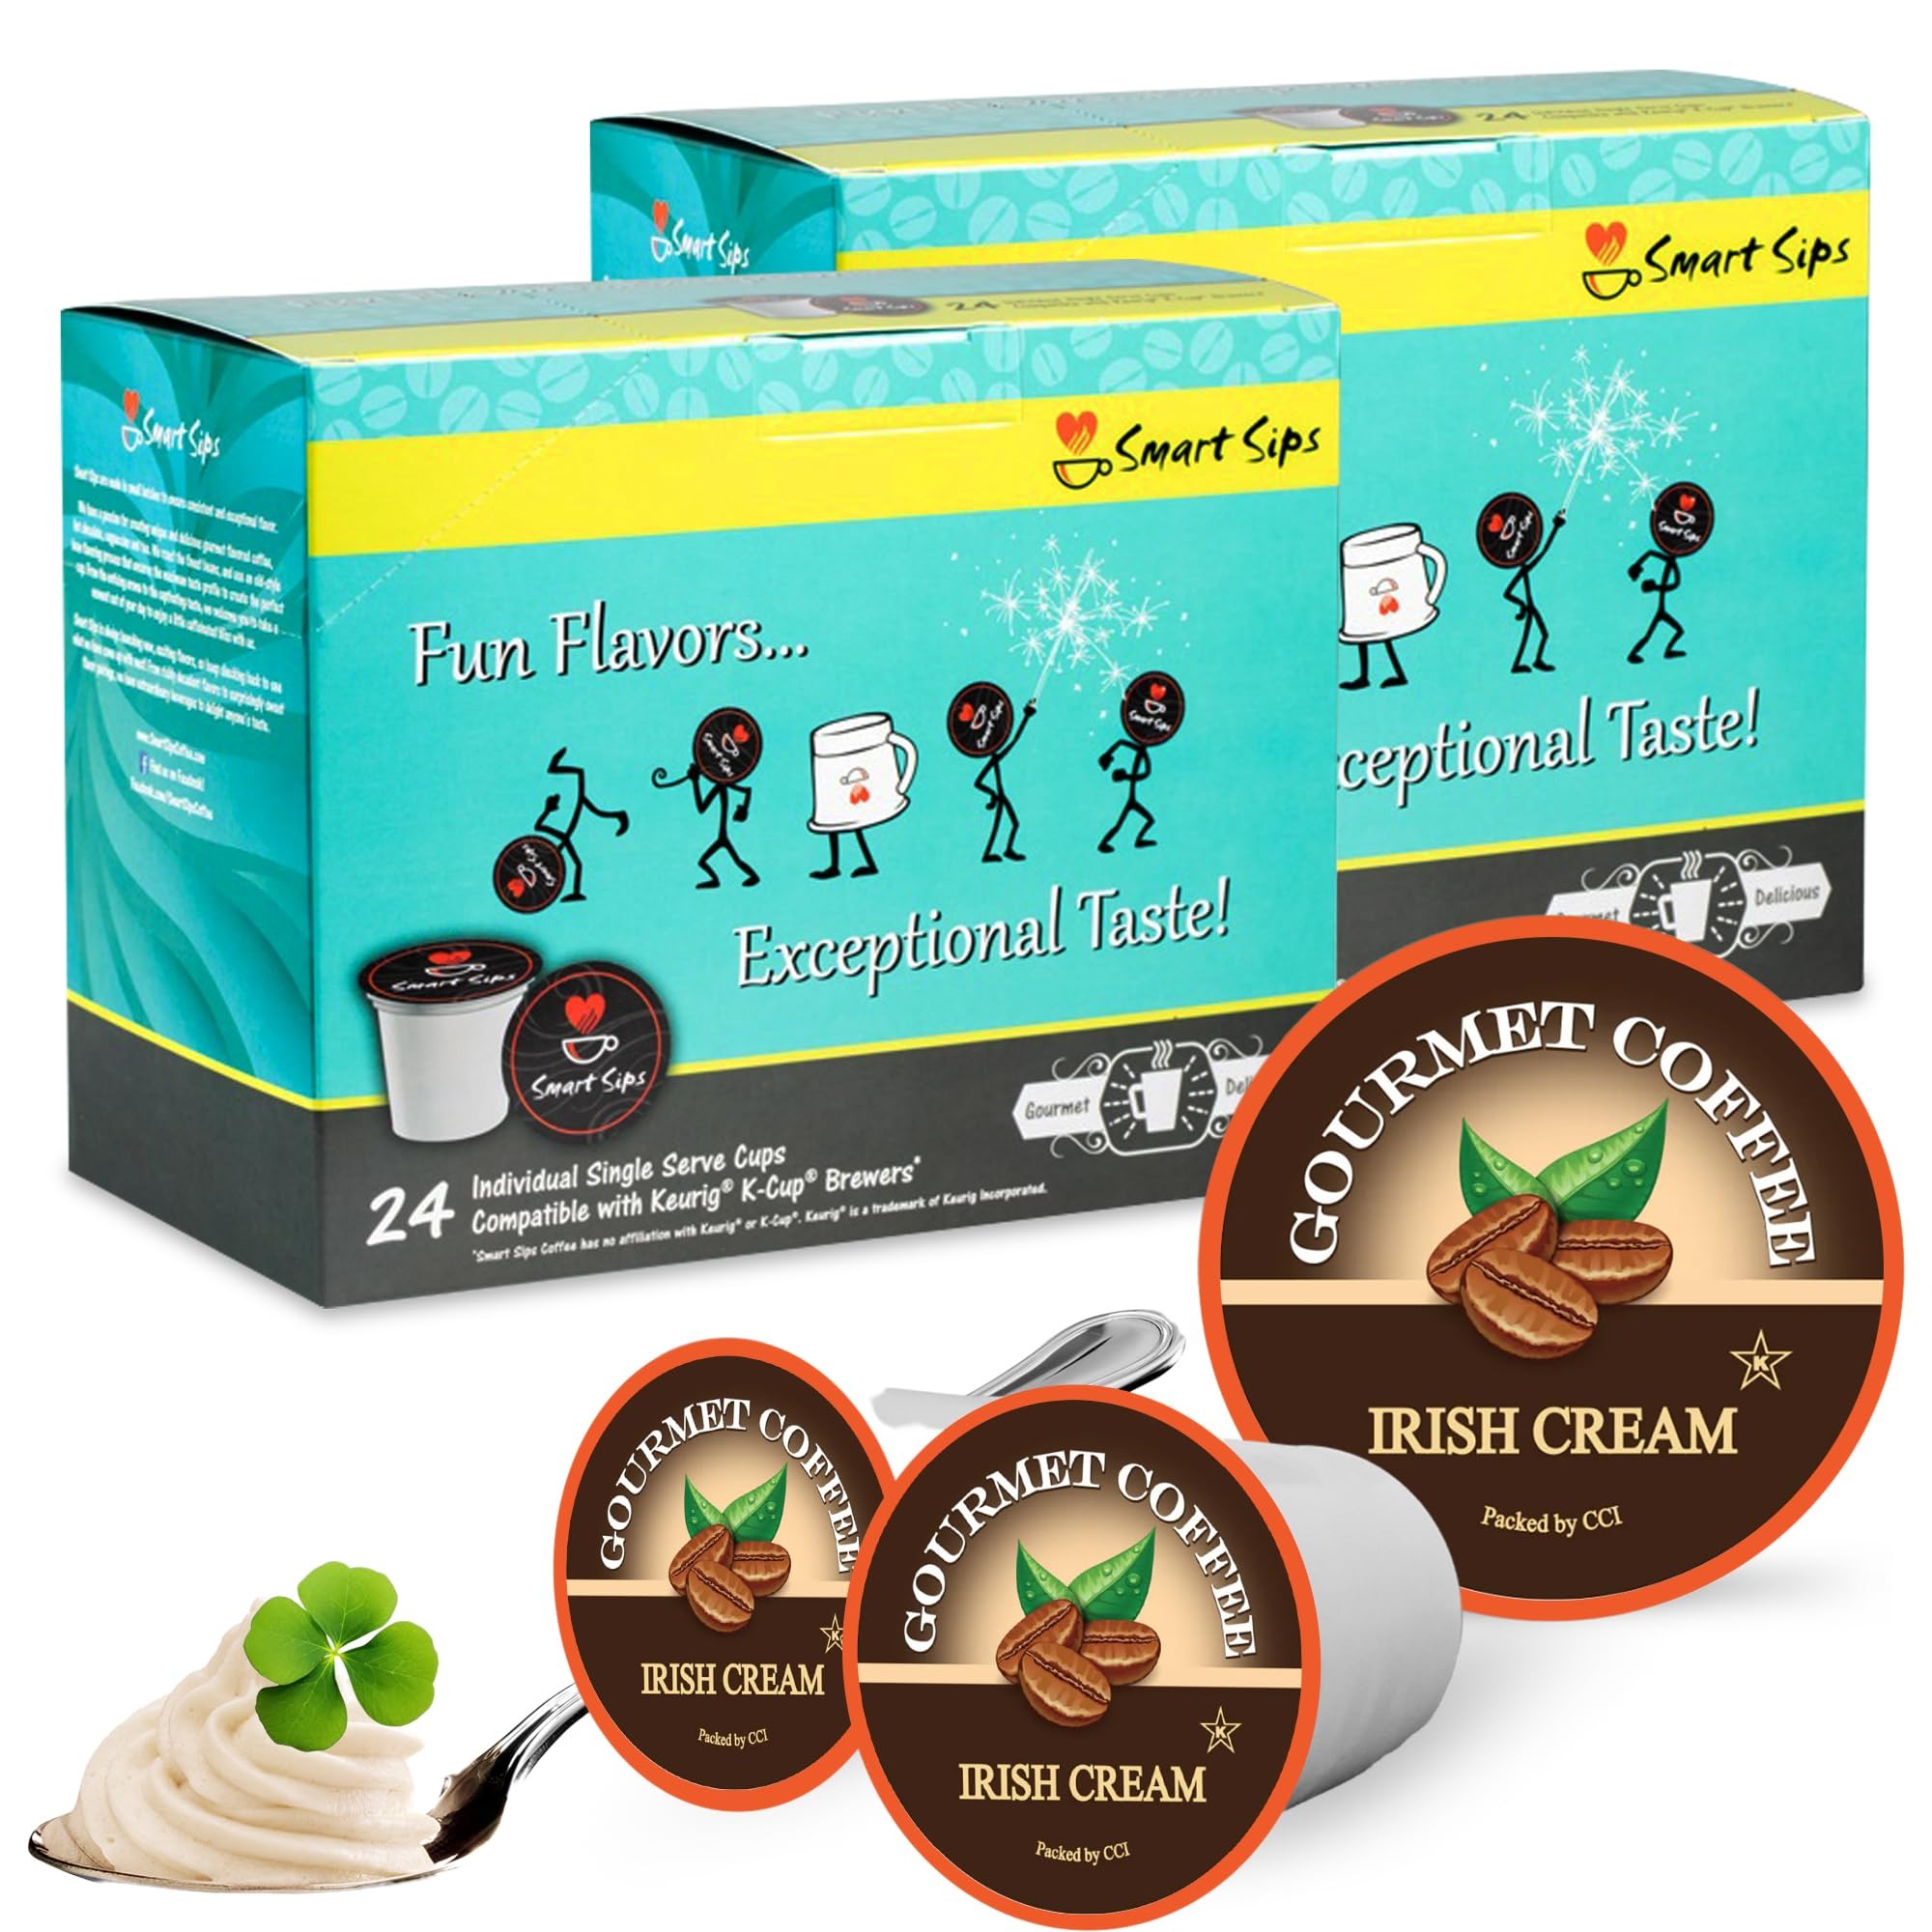
Item Name: Smart Sips Coffee, Irish Cream Coffee, Medium Roast, Gourmet Flavored Coffee Single Serve Pods for Keurig K-Cup Brewers, 48 Count
Bullet Point 1: The ultimate blend of Irish Whiskey and cream flavor with a delightfully smooth finish
Bullet Point 2: Smart Sips Coffee was featured on Good Morning America where we swam with the sharks of Shark Tank... and they LOVED our products!
Bullet Point 3: Rich & creamy flavor mixed to perfection with gourmet coffee to create the perfect cup of irish cream coffee
Bullet Point 4: Medium Roast.
Bullet Point 5: 48 Count, Single Serve Irish Cream Gourmet Coffee Pods Compatible with All Keurig K-cup Brewers Including Keurig 2.0
Bullet Point 6: Kosher, parve, keto-friendy, gluten-free, sugar-free, carb-free. Recyclable pods. For Keurig k-cup machines..
Product Description: The perfect balance of Irish Whiskey and cream flavor with a fantastically smooth finish. The Best after-dinner, before-breakfast or any-time-of-day-coffee! Our Irish Cream is sure to become your favorite way to start your day, or to enjoy anytime, anywhere. Our Irish Cream single-serve gourmet coffee cups are compatible with all Keurig K cup machines. Smart Sips Coffee was featured on Good Morning America where we swam with the sharks of Shark Tank... and they LOVED our products! About Us: Our coffee is made from the finest coffee beans, bringing quality and unforgettable taste to the palm of your hand. Smart Sips Gourmet Flavored Coffee, Hot Chocolates and Cappuccinos bring quality and exceptional taste to the palm of your hand. Try our other gourmet coffee, hot chocolate and cappuccino flavors including: GOURMET COFFEES Raspberry Rum Ball Bananas Foster Chocolate Peanut Butter Chocolate Amaretto Banana Cream Chocolate Cherry Cordial White Chocolate Hazelnut Truffle Blueberry Cinnamon Crumble Pumpkin Spice Cinnamon Roll Chocolate Orange Chocolate Raspberry Cognac Sambuca Irish Cream Almond Cookie
Value: 48.0
Unit: Count

Price: 31.99